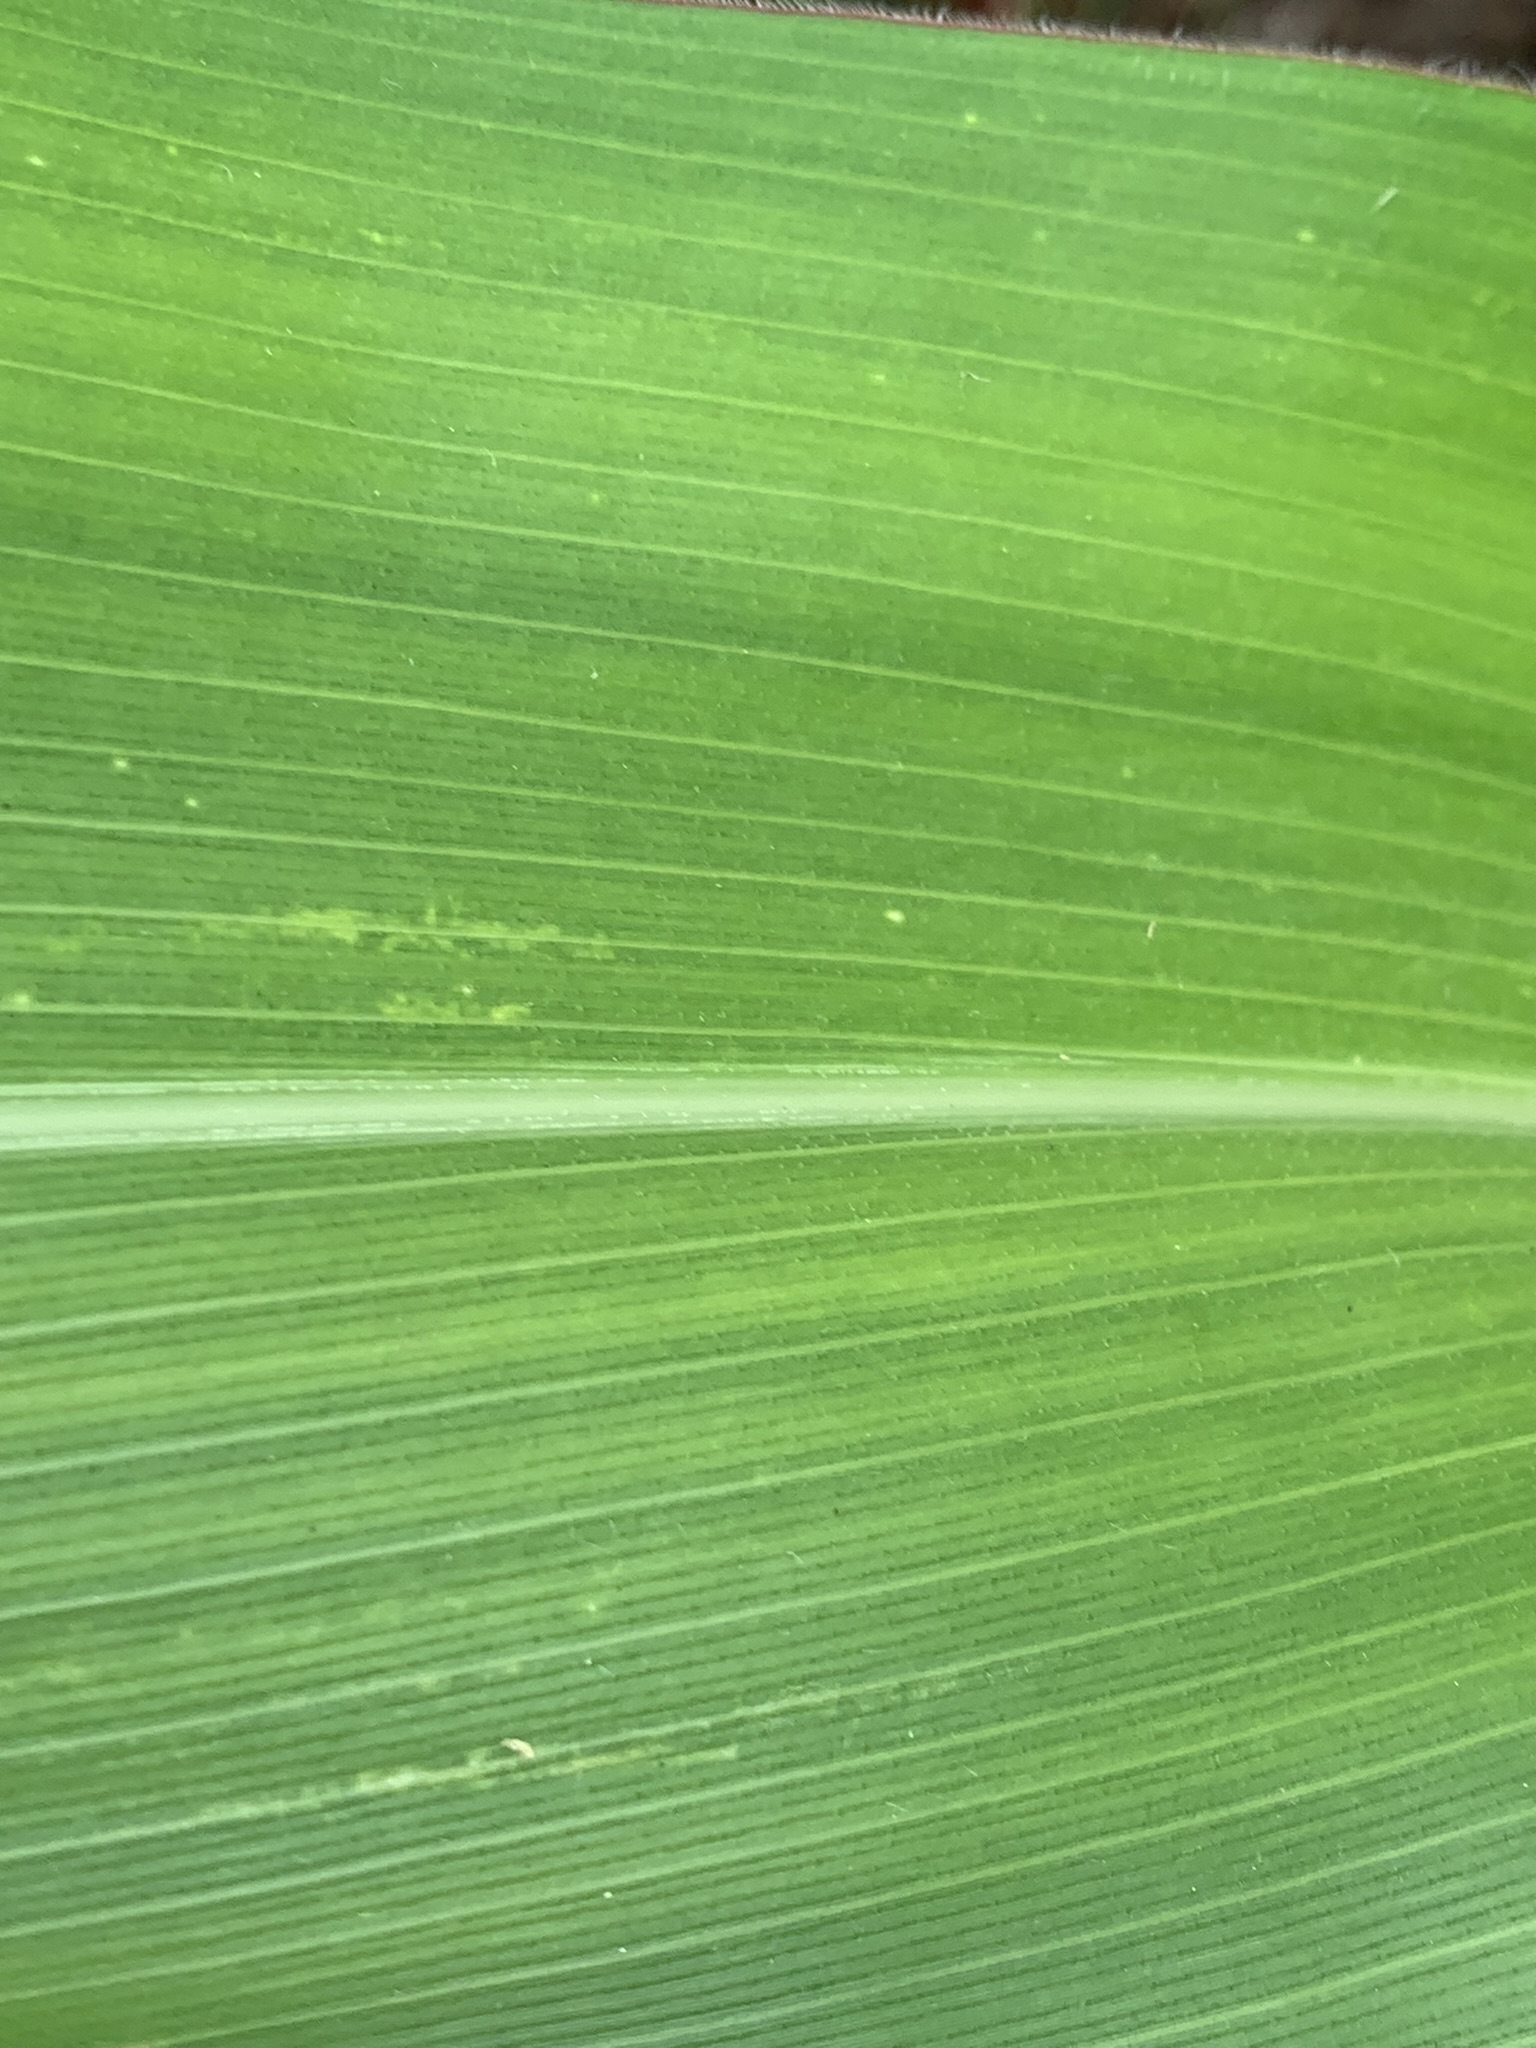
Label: Healthy